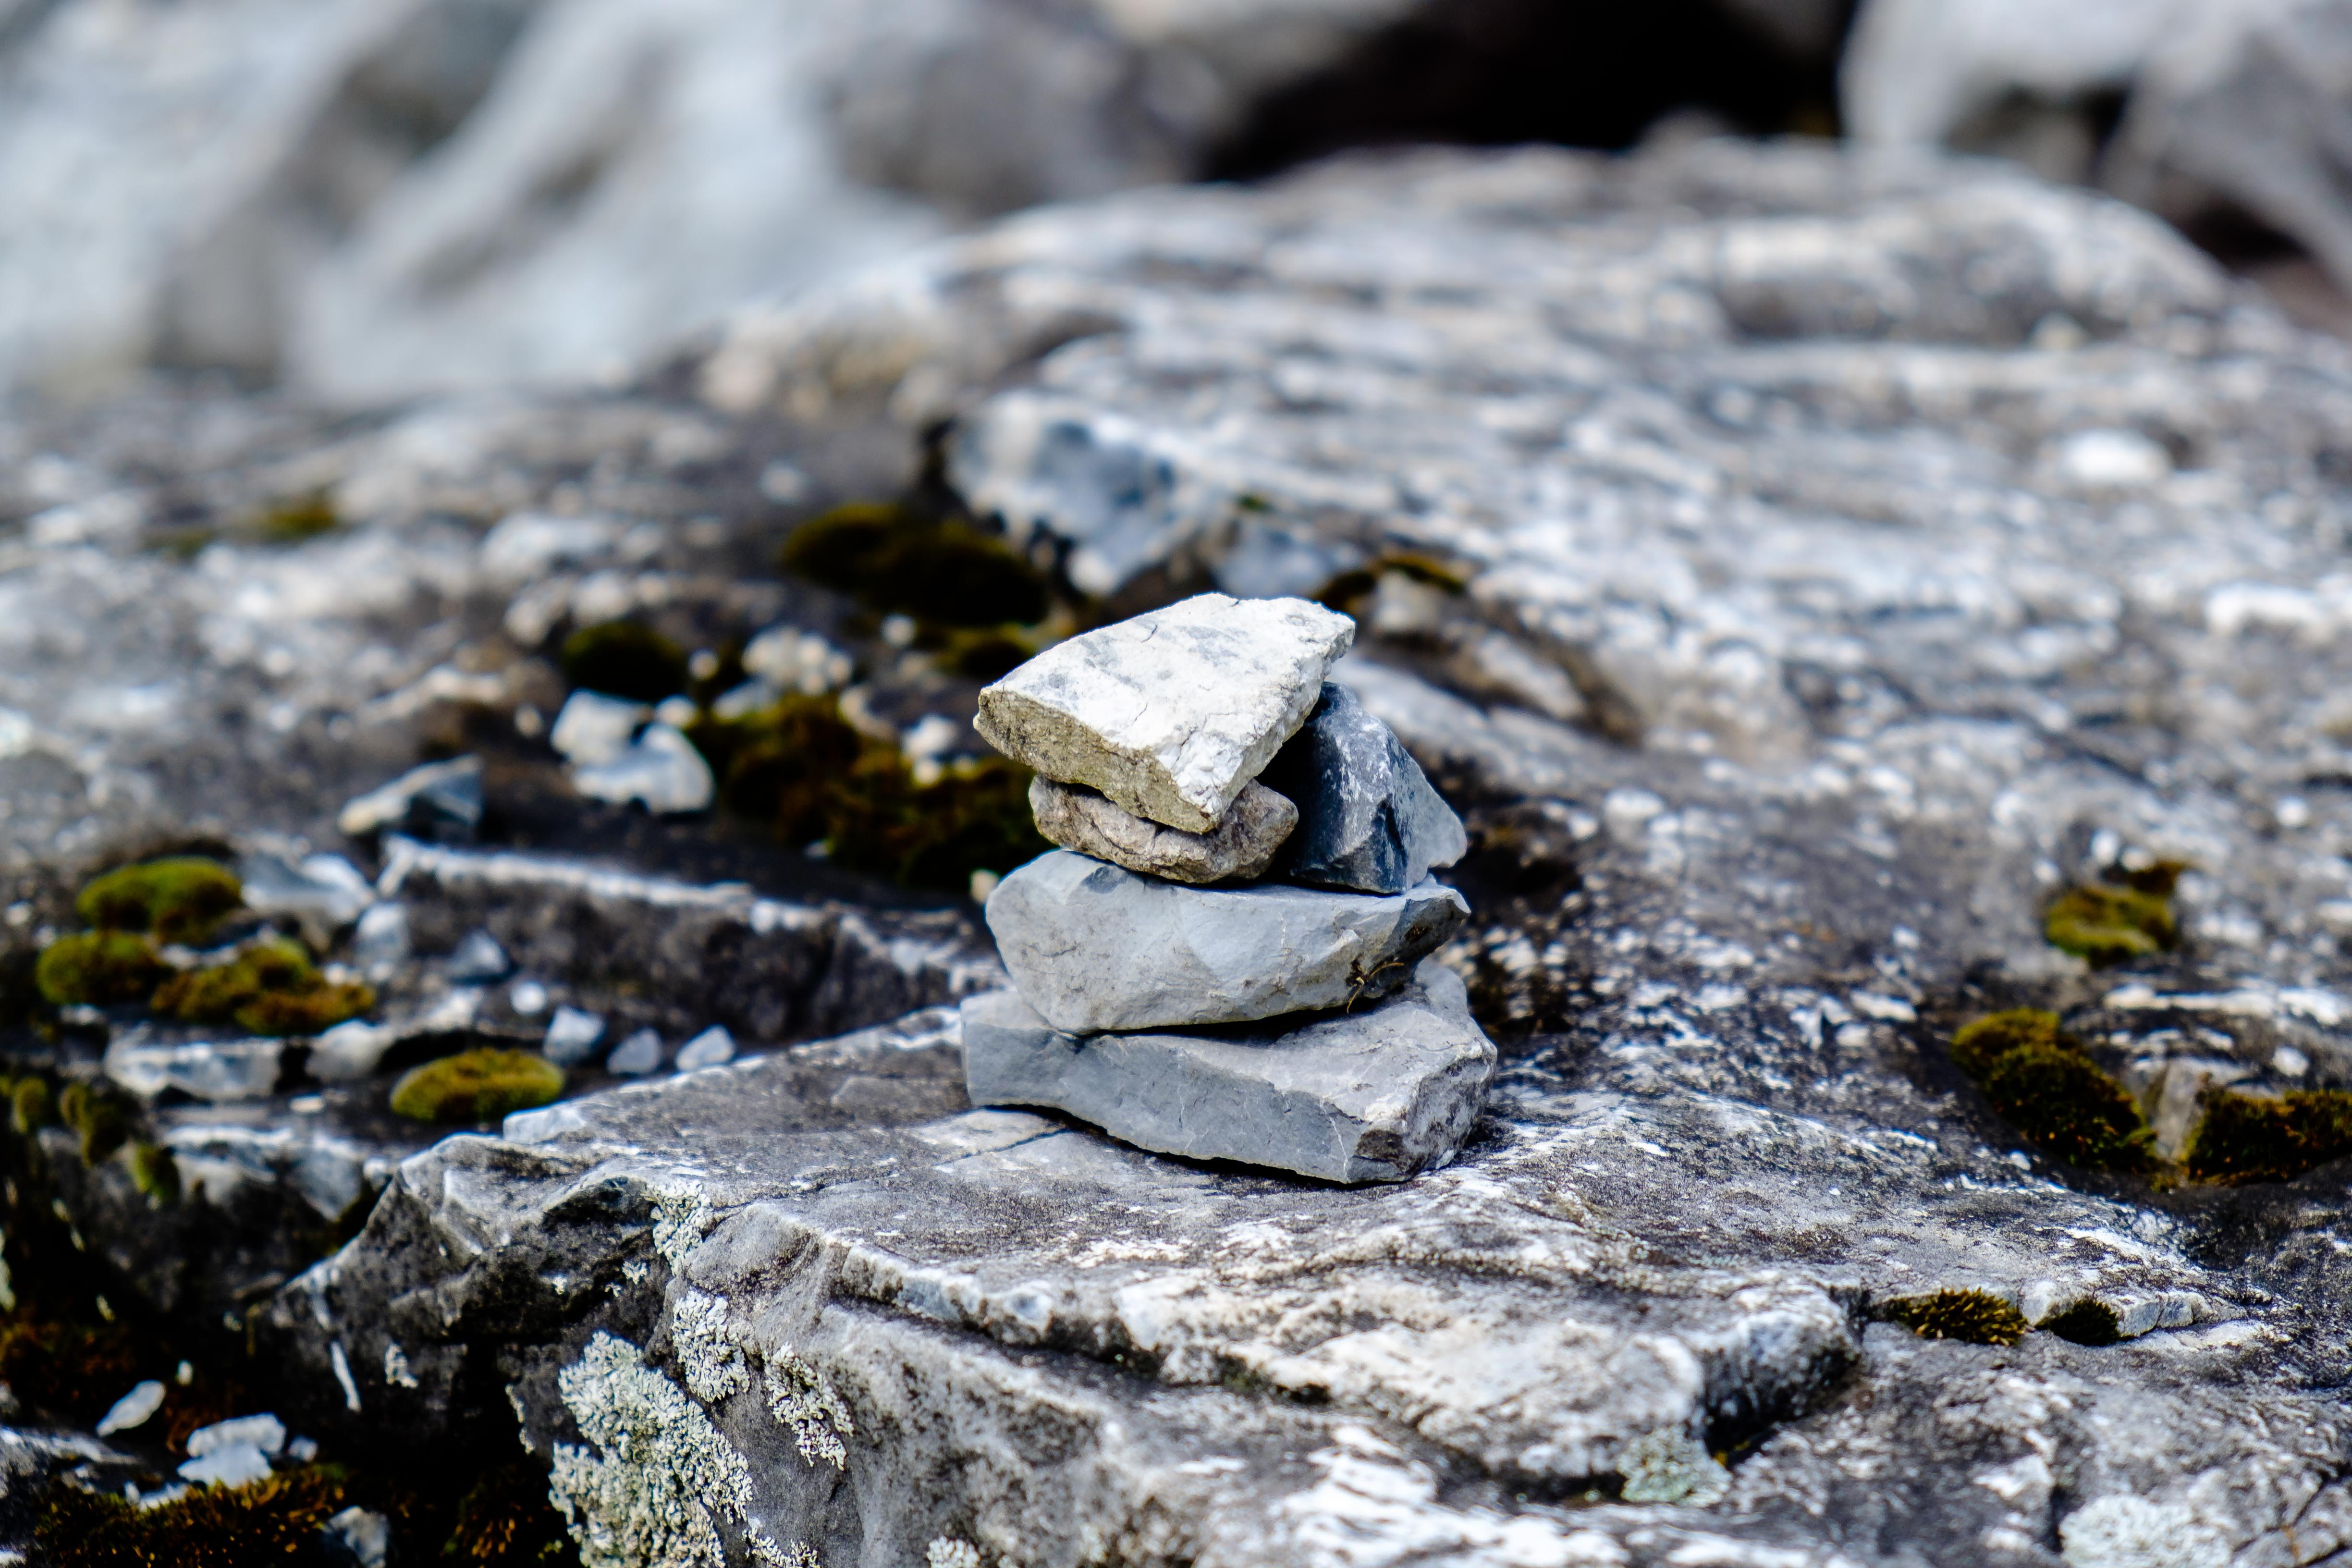
water, nature, forest, rock, winter, structure, texture, stone, wildlife, stream, fauna, material, grey, stones, art, geology, cool, mountains